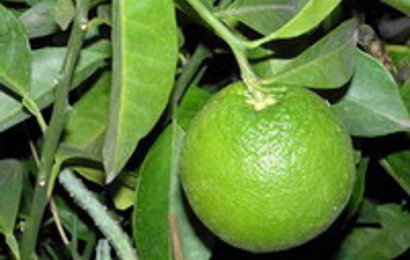
Label: Orange